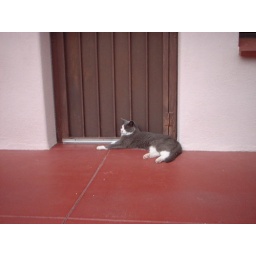
Boots, acting as our &amp;quot;Guard Cat&amp;quot; by the kitchen door - Aug. 19, 2007